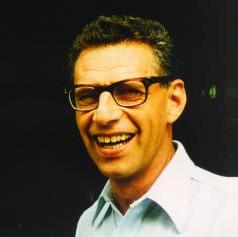
Age: 45